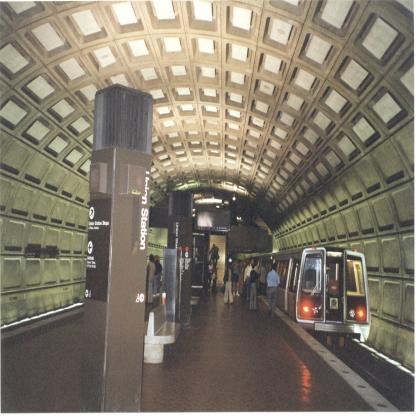
Scene: Indoor